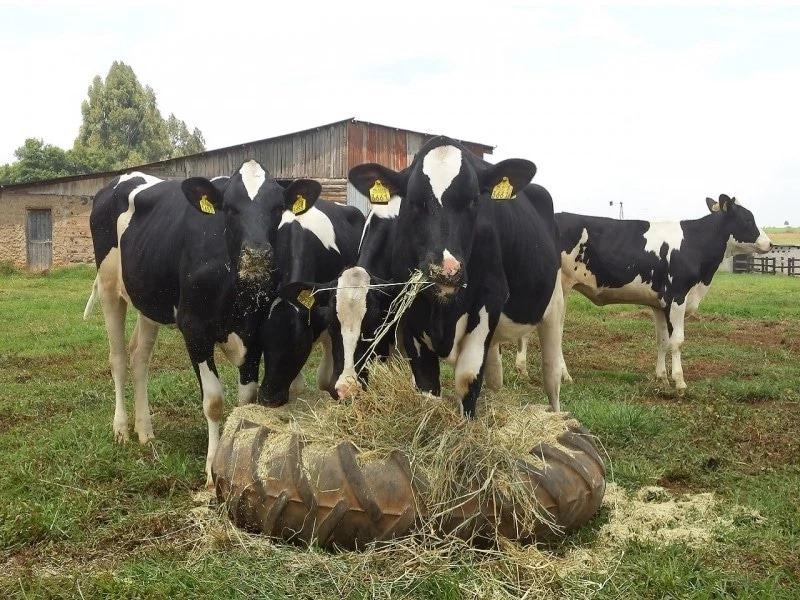
Kikundi cha ng'ombe, weupe na weusi, wamesimama kwenye nyasi ndefu. Wanakula nyasi kavu, iliyowekwa ndani ya tairi kubwa, la trekta, ambalo limekatwa katikati.